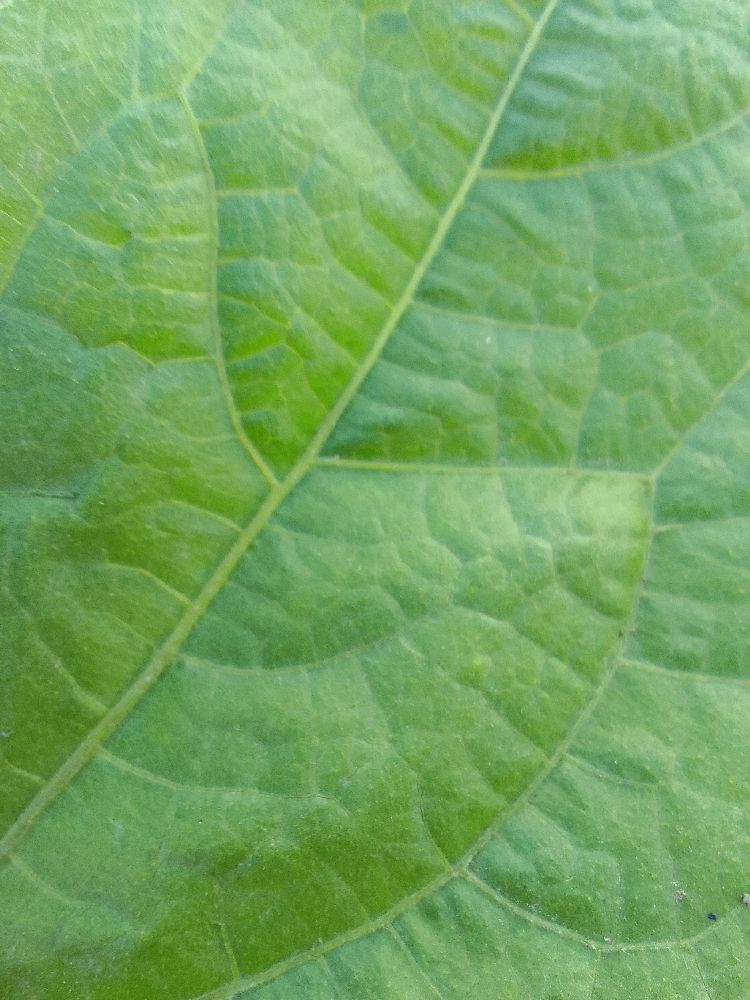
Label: healthy